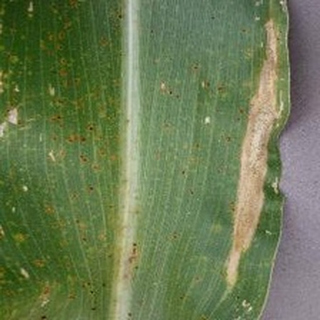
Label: corn_northern_leaf_blight